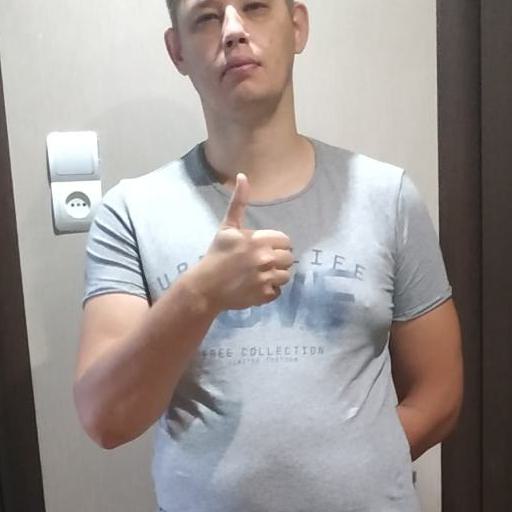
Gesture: like